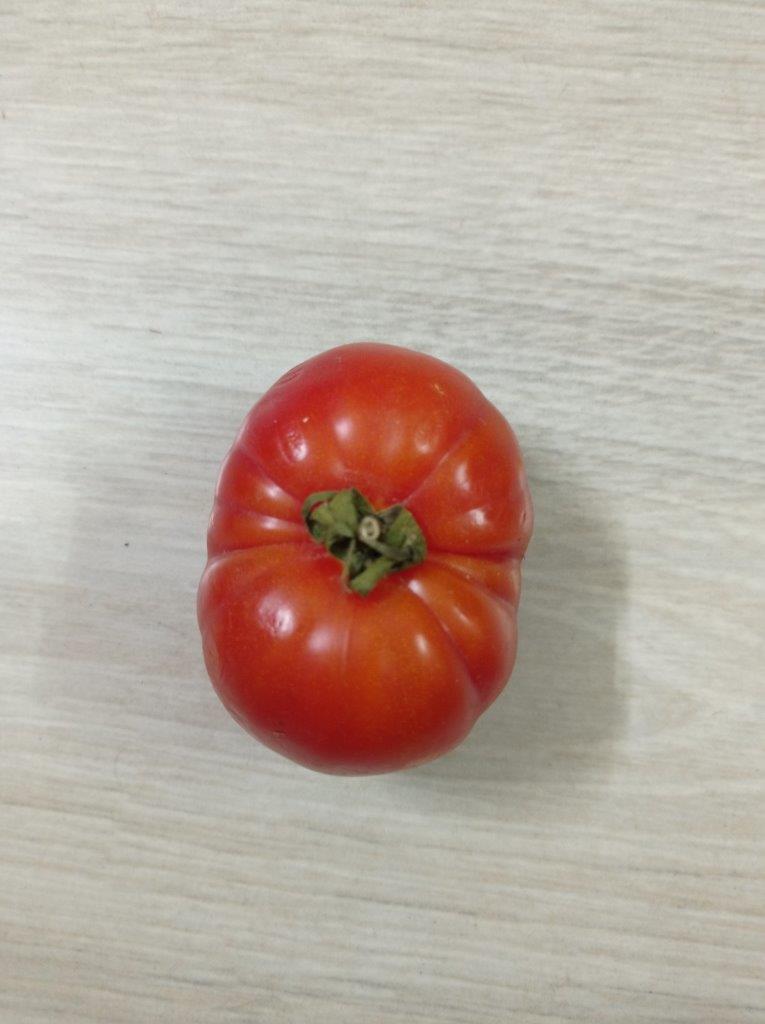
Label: Fresh